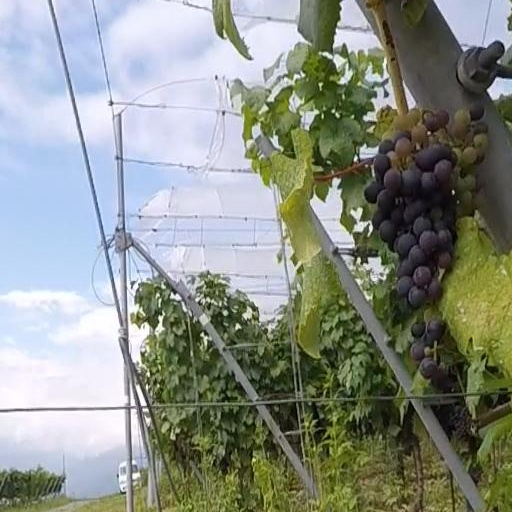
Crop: grape